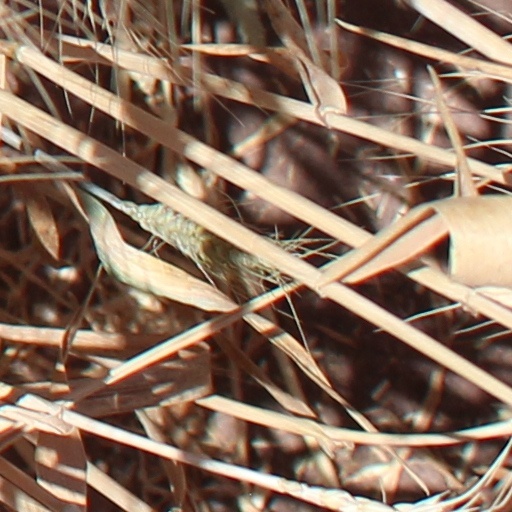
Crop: wheat